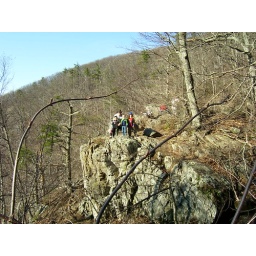
My boys in the mountains on a trail...